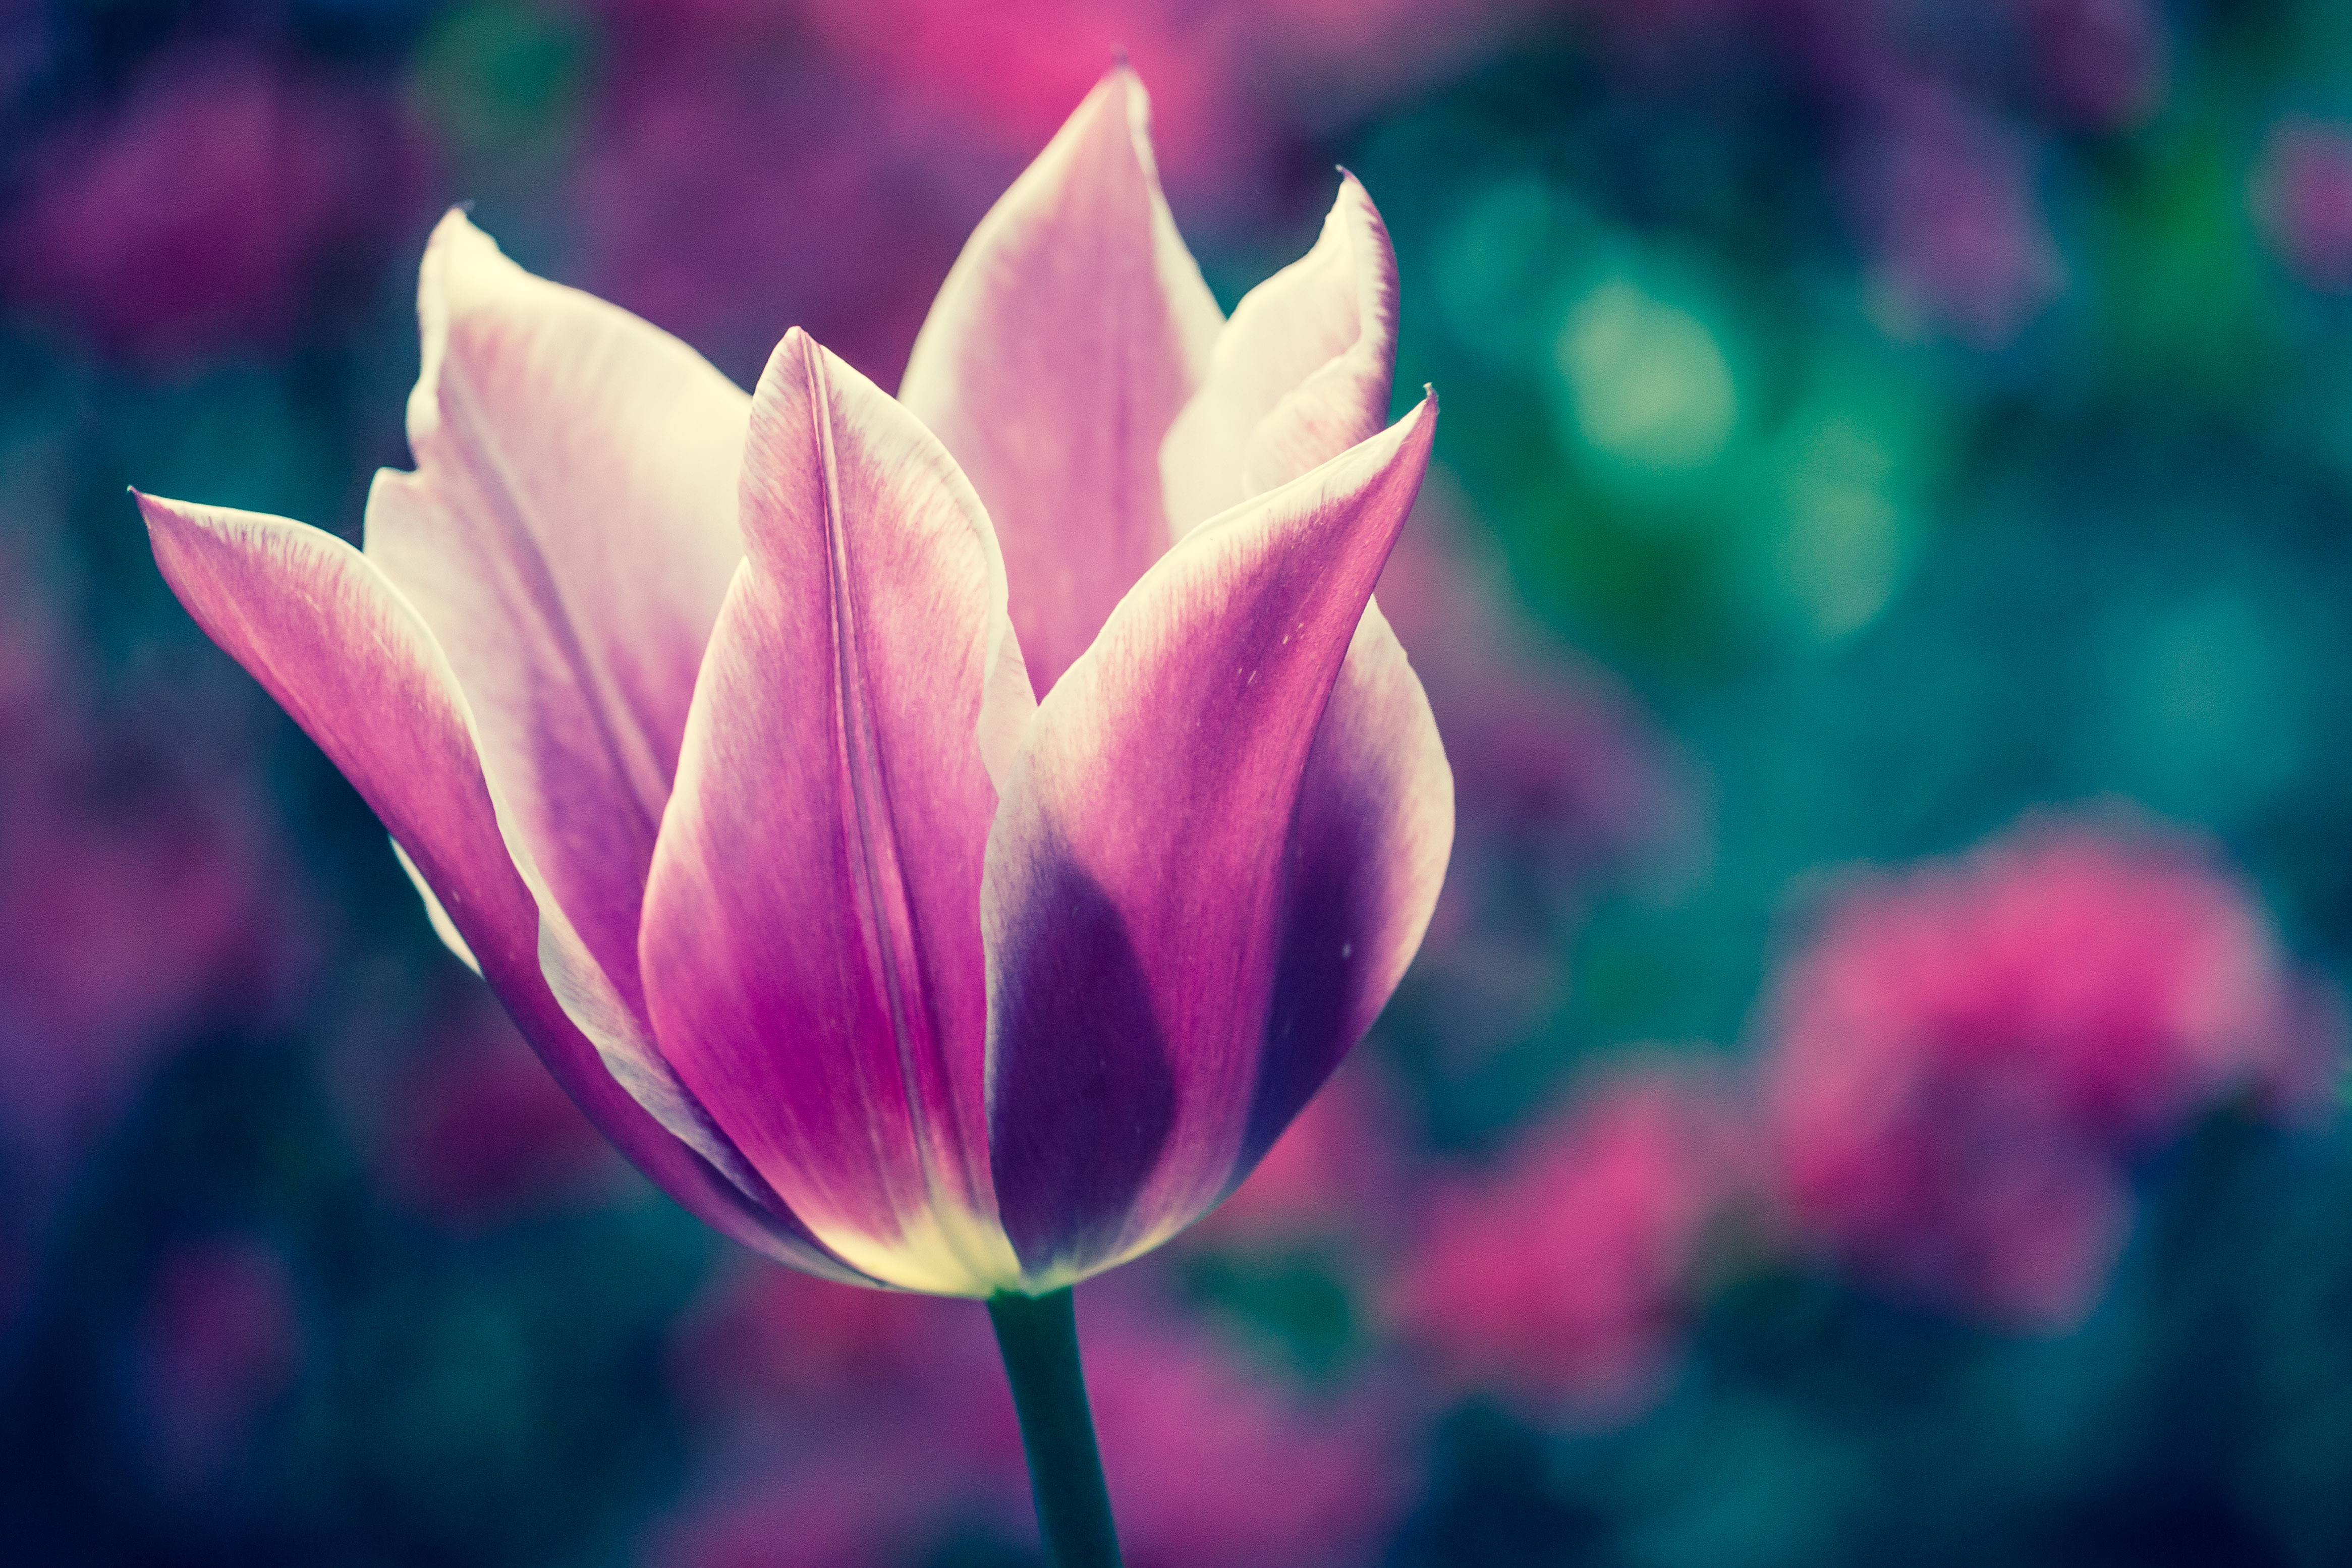
blossom, plant, flower, purple, petal, tulip, pink, flora, macro photography, flowering plant, plant stem, land plant